Lu Chao (artist)

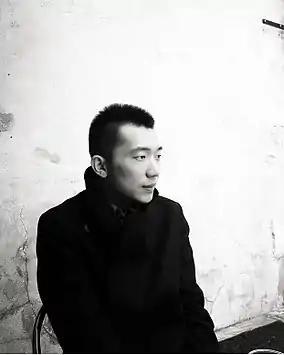
Lu Chao

Lu Chao was born in 1988 in Shenyang, China. The artist currently lives and works between London and Beijing.